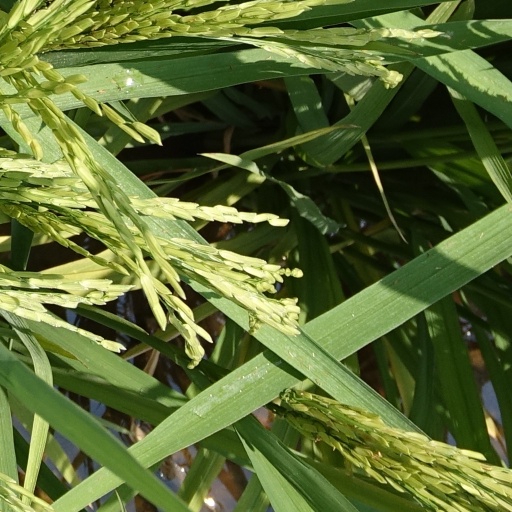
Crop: rice